A Woman With No Filter

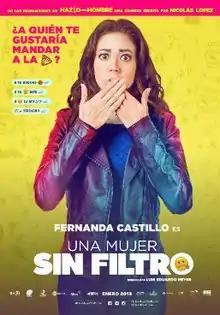
Theatrical release poster

A Woman With No Filter (Spanish: Una mujer sin filtro) is a 2018 Mexican comedy film directed by Luis Eduardo Reyes and starring Fernanda Castillo. It is an adaptation on the Chilean film created by Nicolás López titled "No Filter". The film premiered on January 12, 2018 in Mexico.